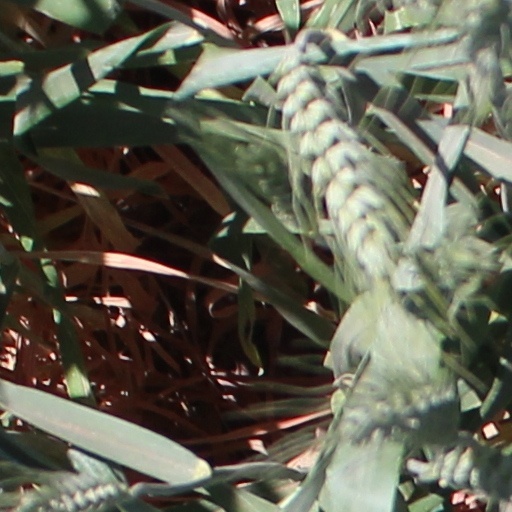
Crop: wheat